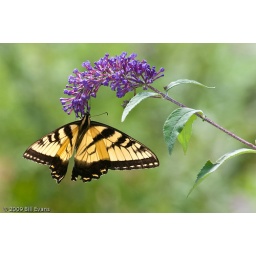
The male Tiger Swallowtail is identified by the yellow color and dark black stripes.